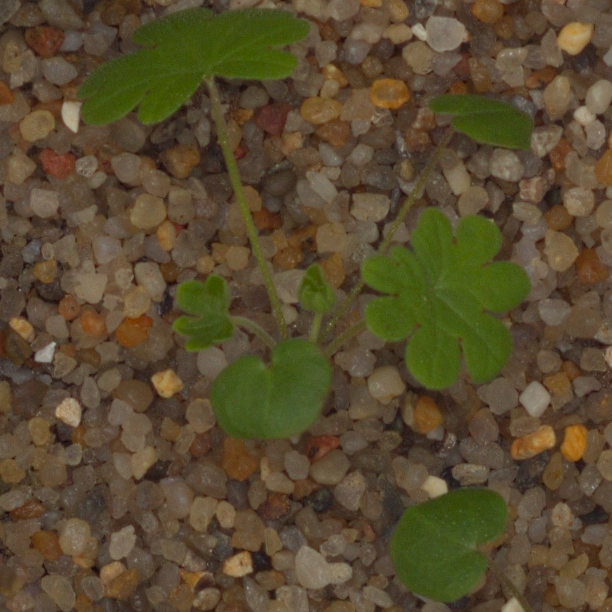
Label: smallflowered_cranesbill